Suvorov military canals

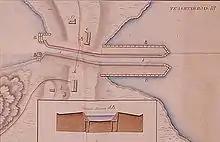
Drawing of Telataipale canal from 1790s

Suvorov military canals were used by the Russian Saimaa flotilla that had its bases in Lappeenranta and Savonlinna and in the smaller Kärnäkoski Fortress. The flotilla, along with the military canals and the entire South-Eastern Finland fortification system, lost their importance only a decade later as the result of the Finnish War between 1808 and 1809 when Sweden ceded the entire Finland to Russia. The Russian Saimaa flotilla was disbanded in 1810 and in 1816 the responsibility for the canals was transferred to civilian authorities and the use of the canals dwindled to local inhabitants.